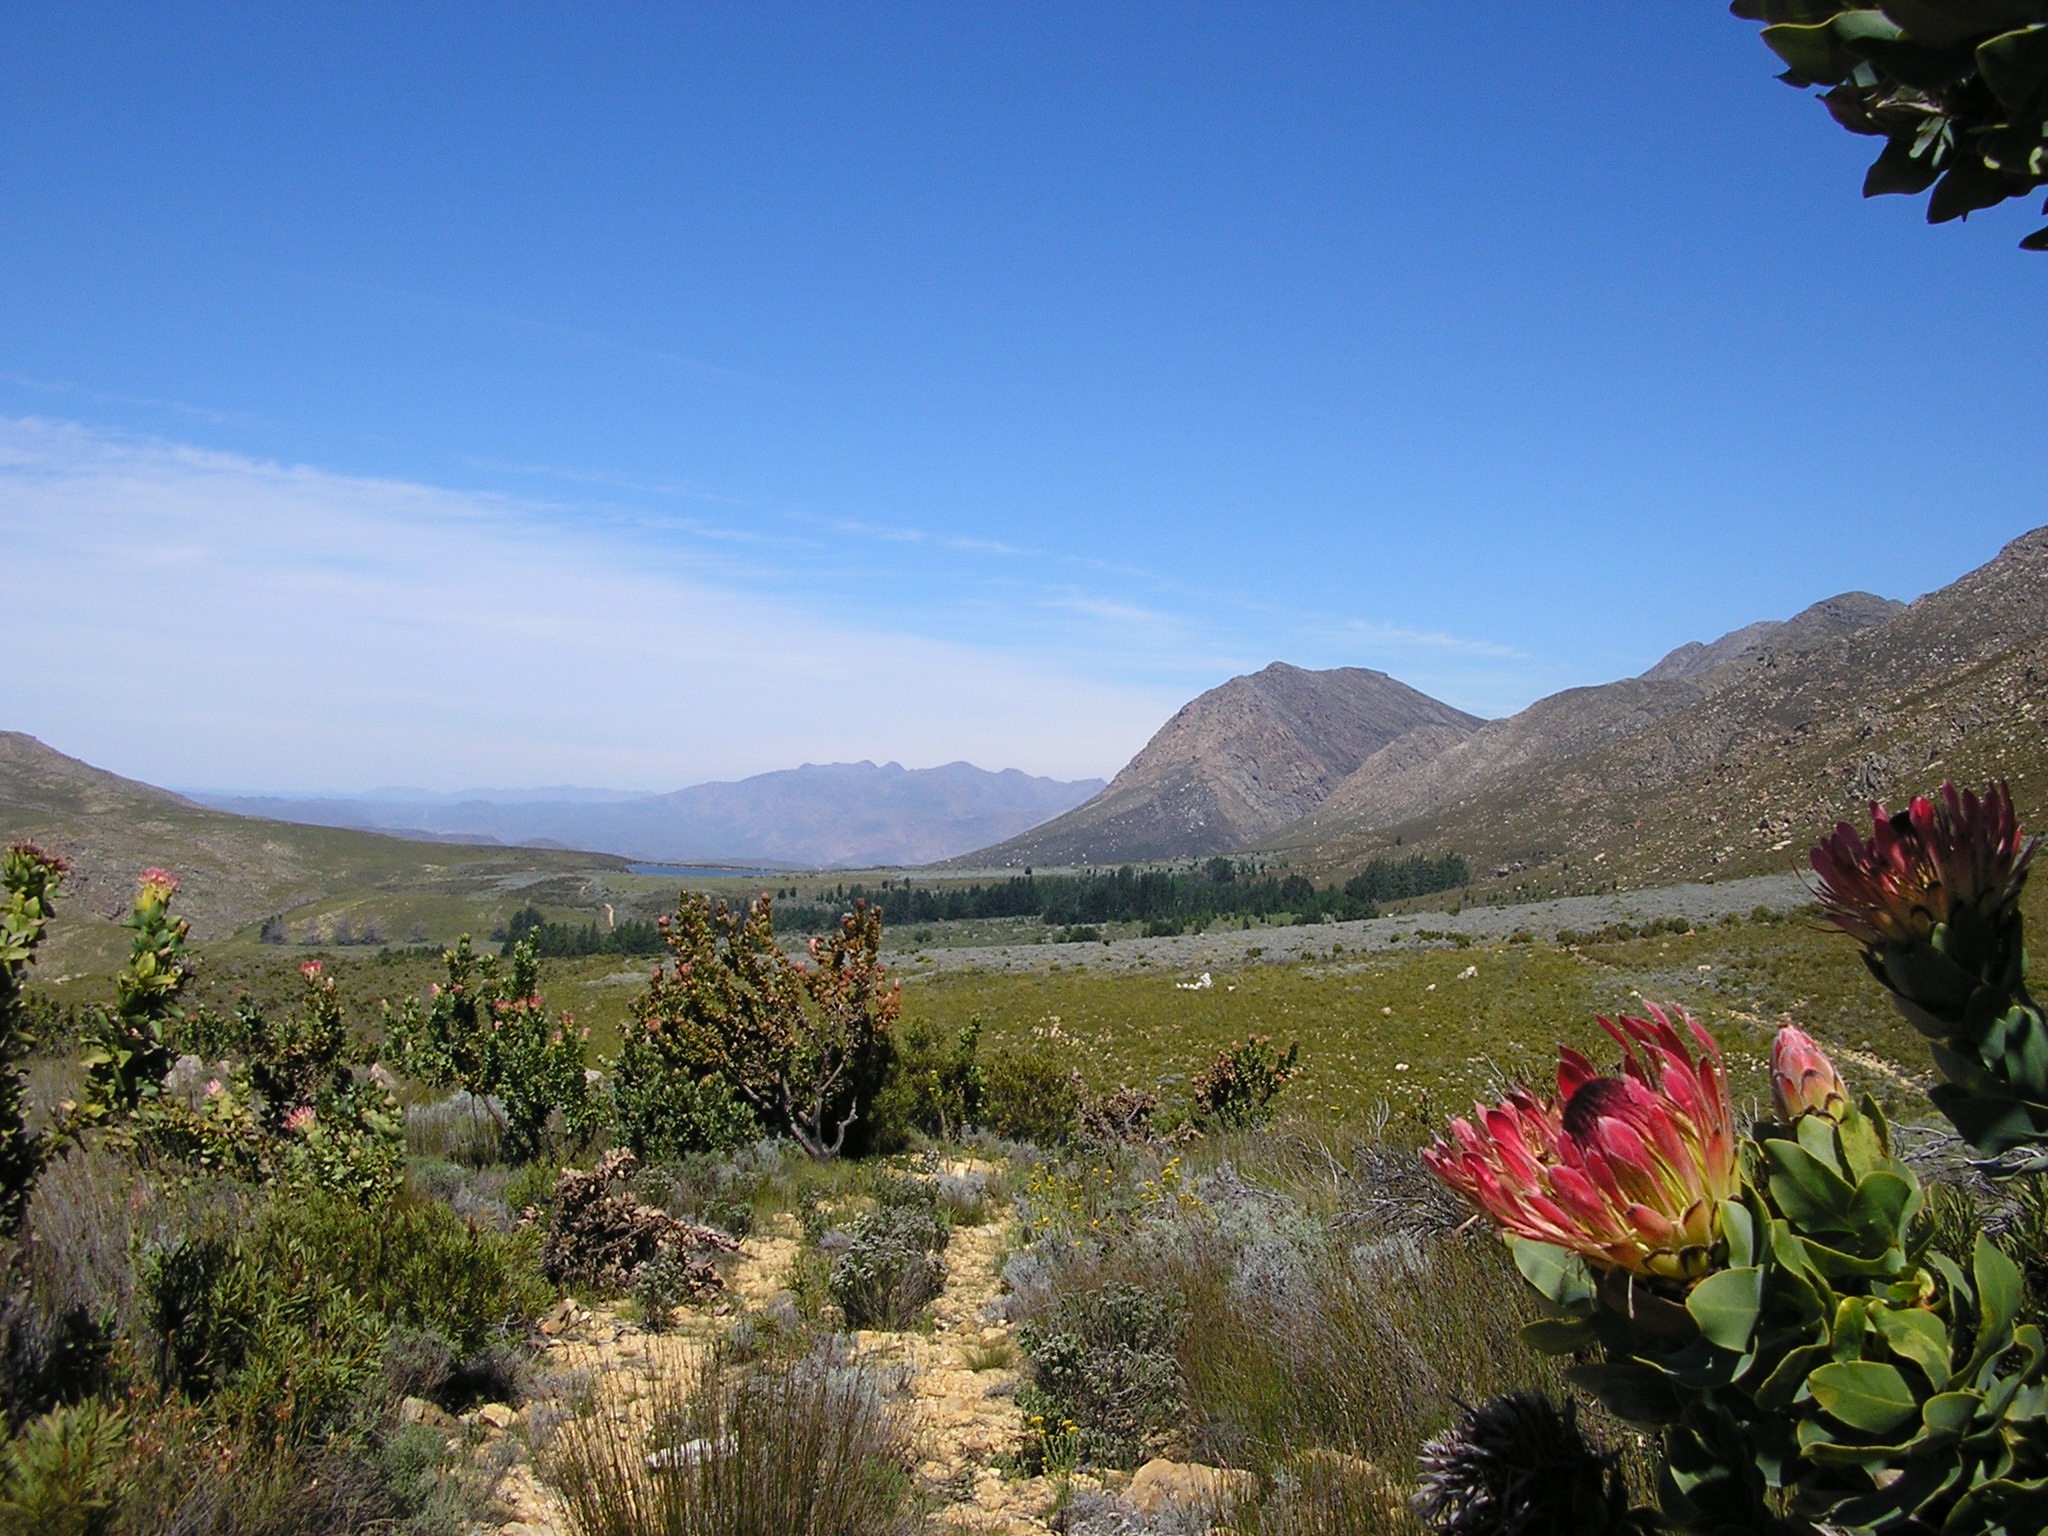
landscape, nature, outdoor, wilderness, walking, mountain, trail, meadow, hill, flower, lake, valley, land, mountain range, wild, environment, scenic, natural, scenery, flora, ridge, wildflower, plateau, protea, ecosystem, gravel road, fynbos, mountainous landforms